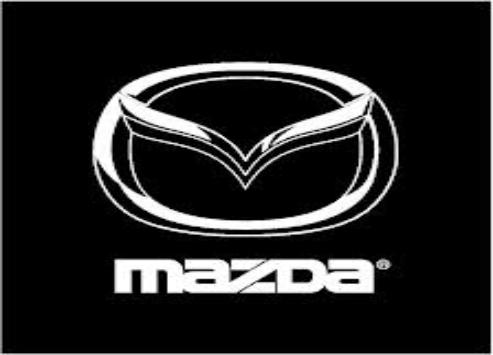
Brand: Mazda
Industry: Transportation